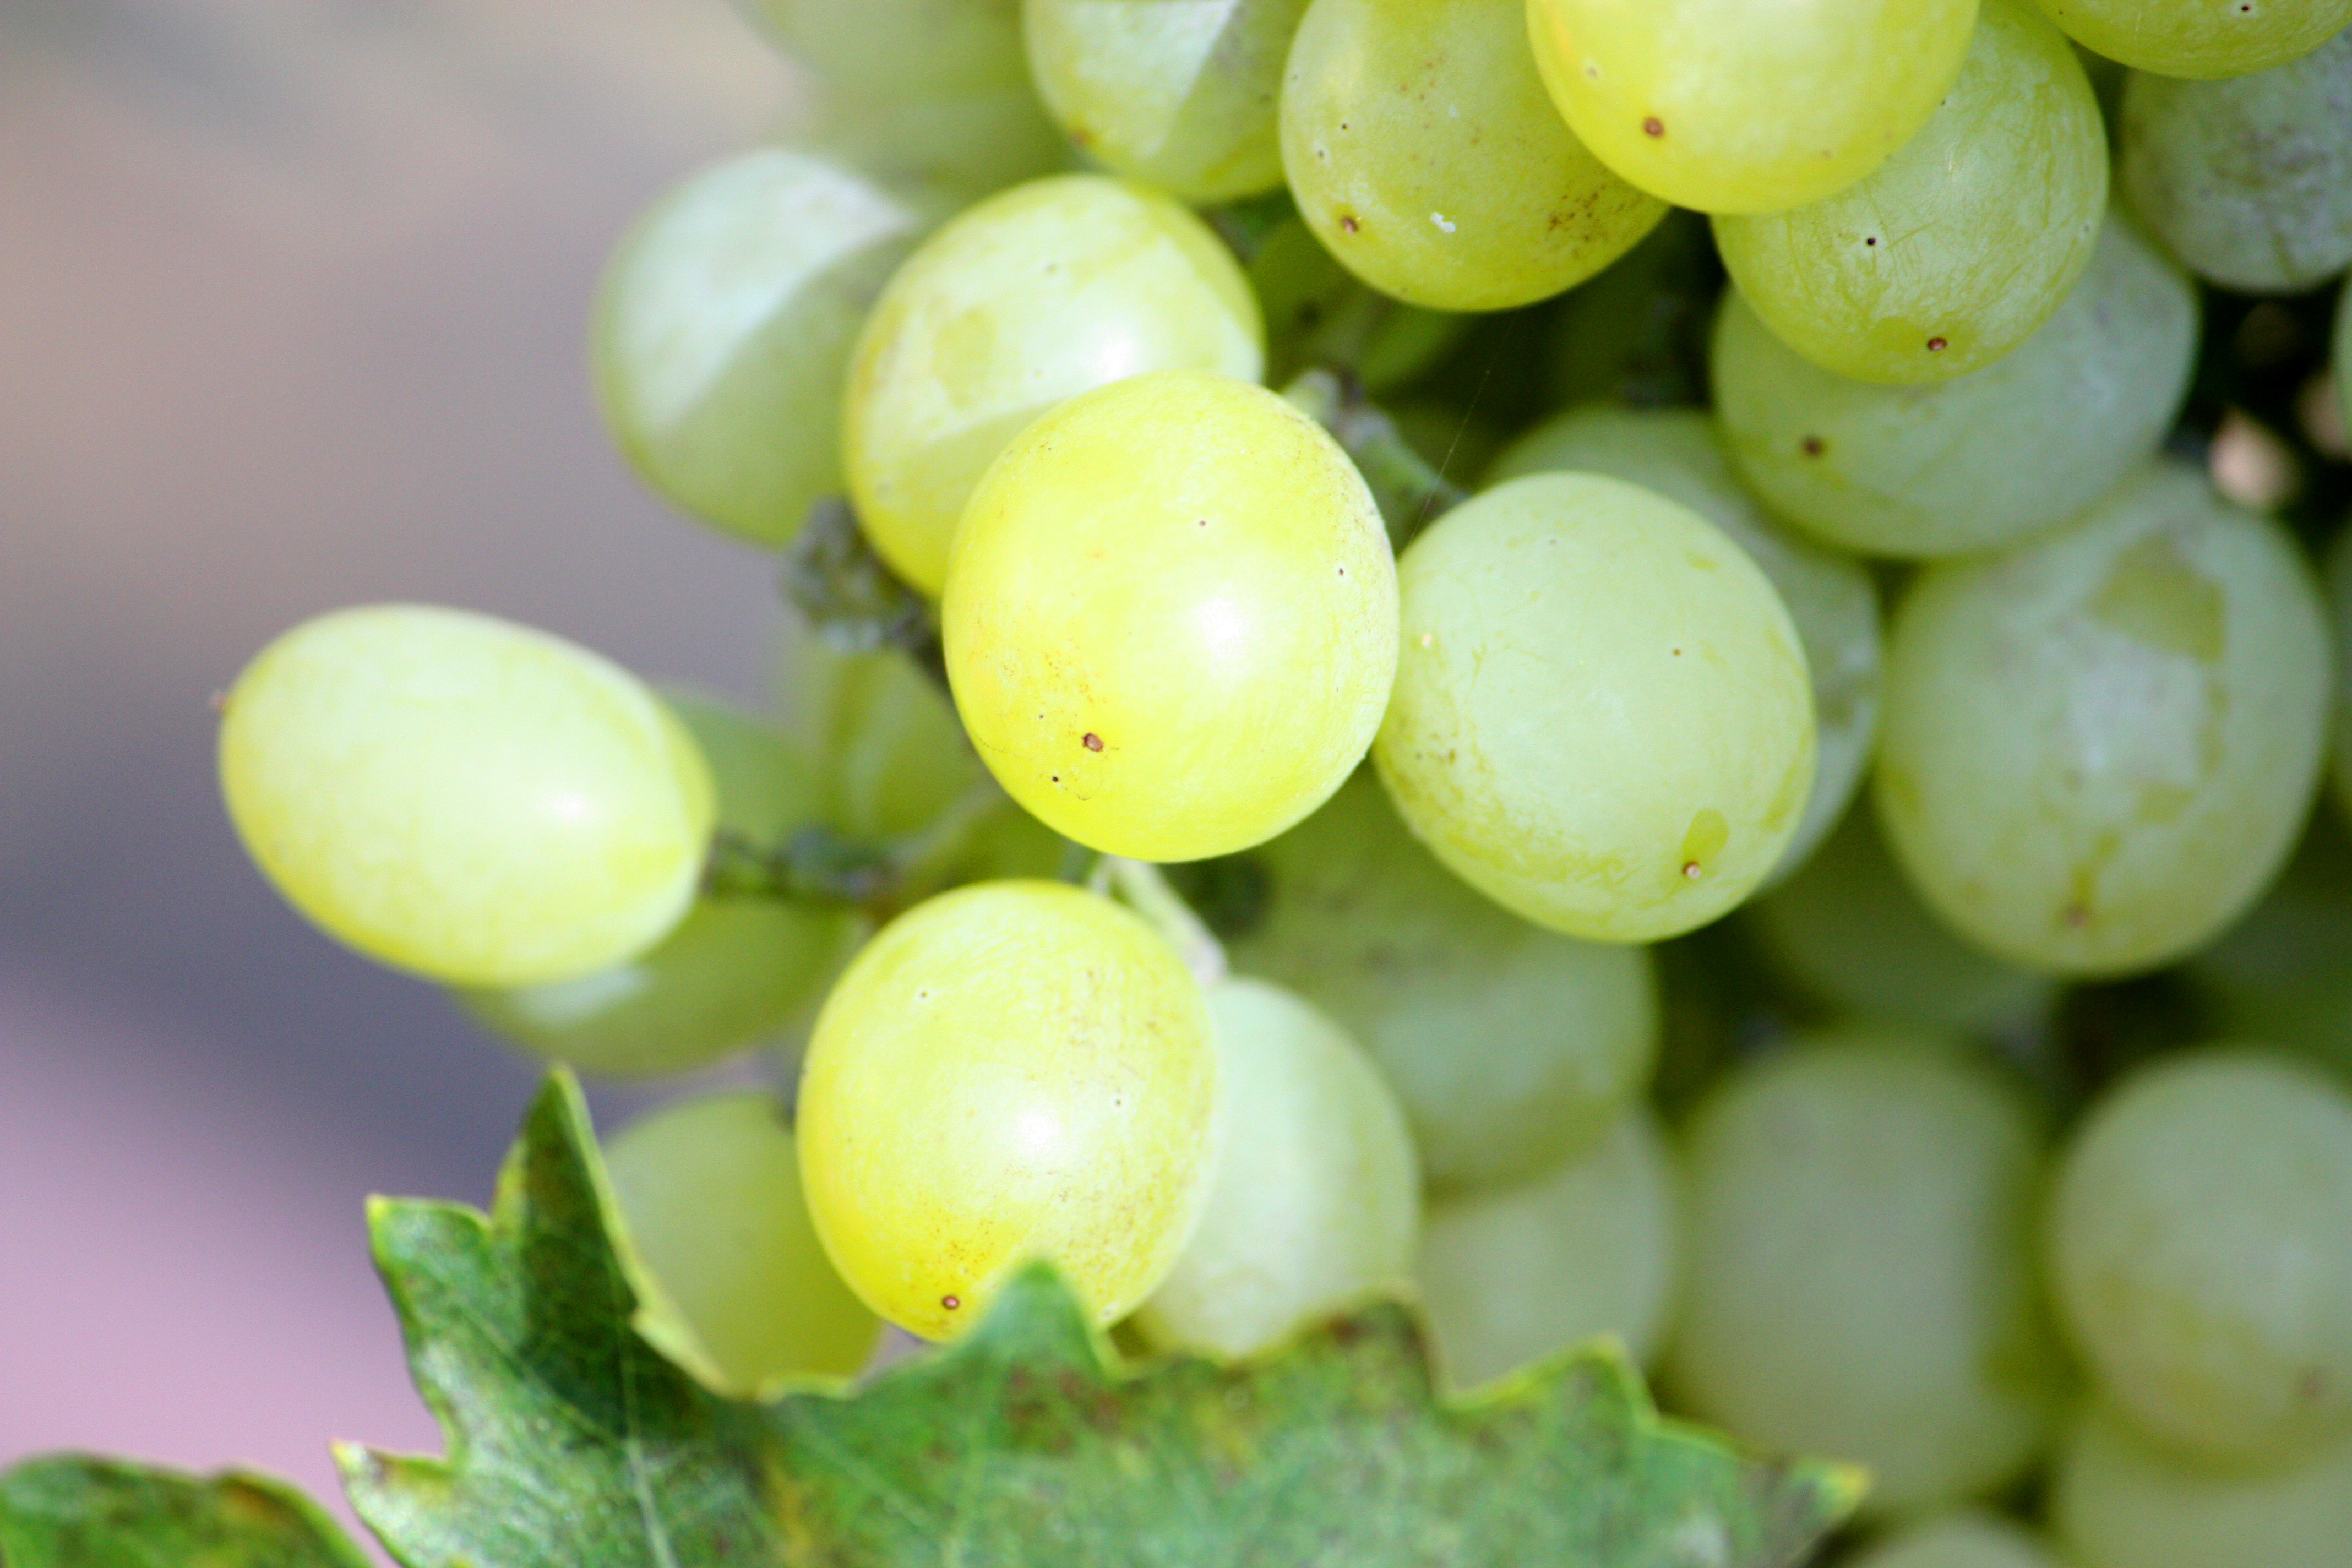
nature, liquid, plant, grape, vine, vineyard, bunch, wine, white, farm, vintage, fruit, sweet, fall, flower, summer, celebration, ripe, rural, food, green, harvest, produce, natural, autumn, fresh, italy, beverage, drink, agriculture, juicy, healthy, season, alcohol, liquor, grapevine, alcoholic, australia, luxury, shrub, grapes, greece, champagne, viticulture, glucose, winery, organic, cellar, chardonnay, macro photography, gooseberry, merlot, white wine, flowering plant, vitis, pinot noir, land plant, grapevine family